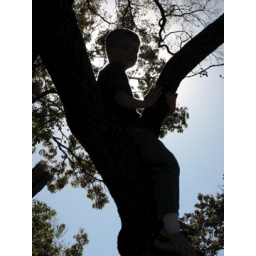
boy in tree